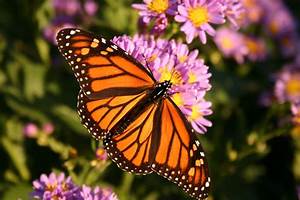
Label: farfalla